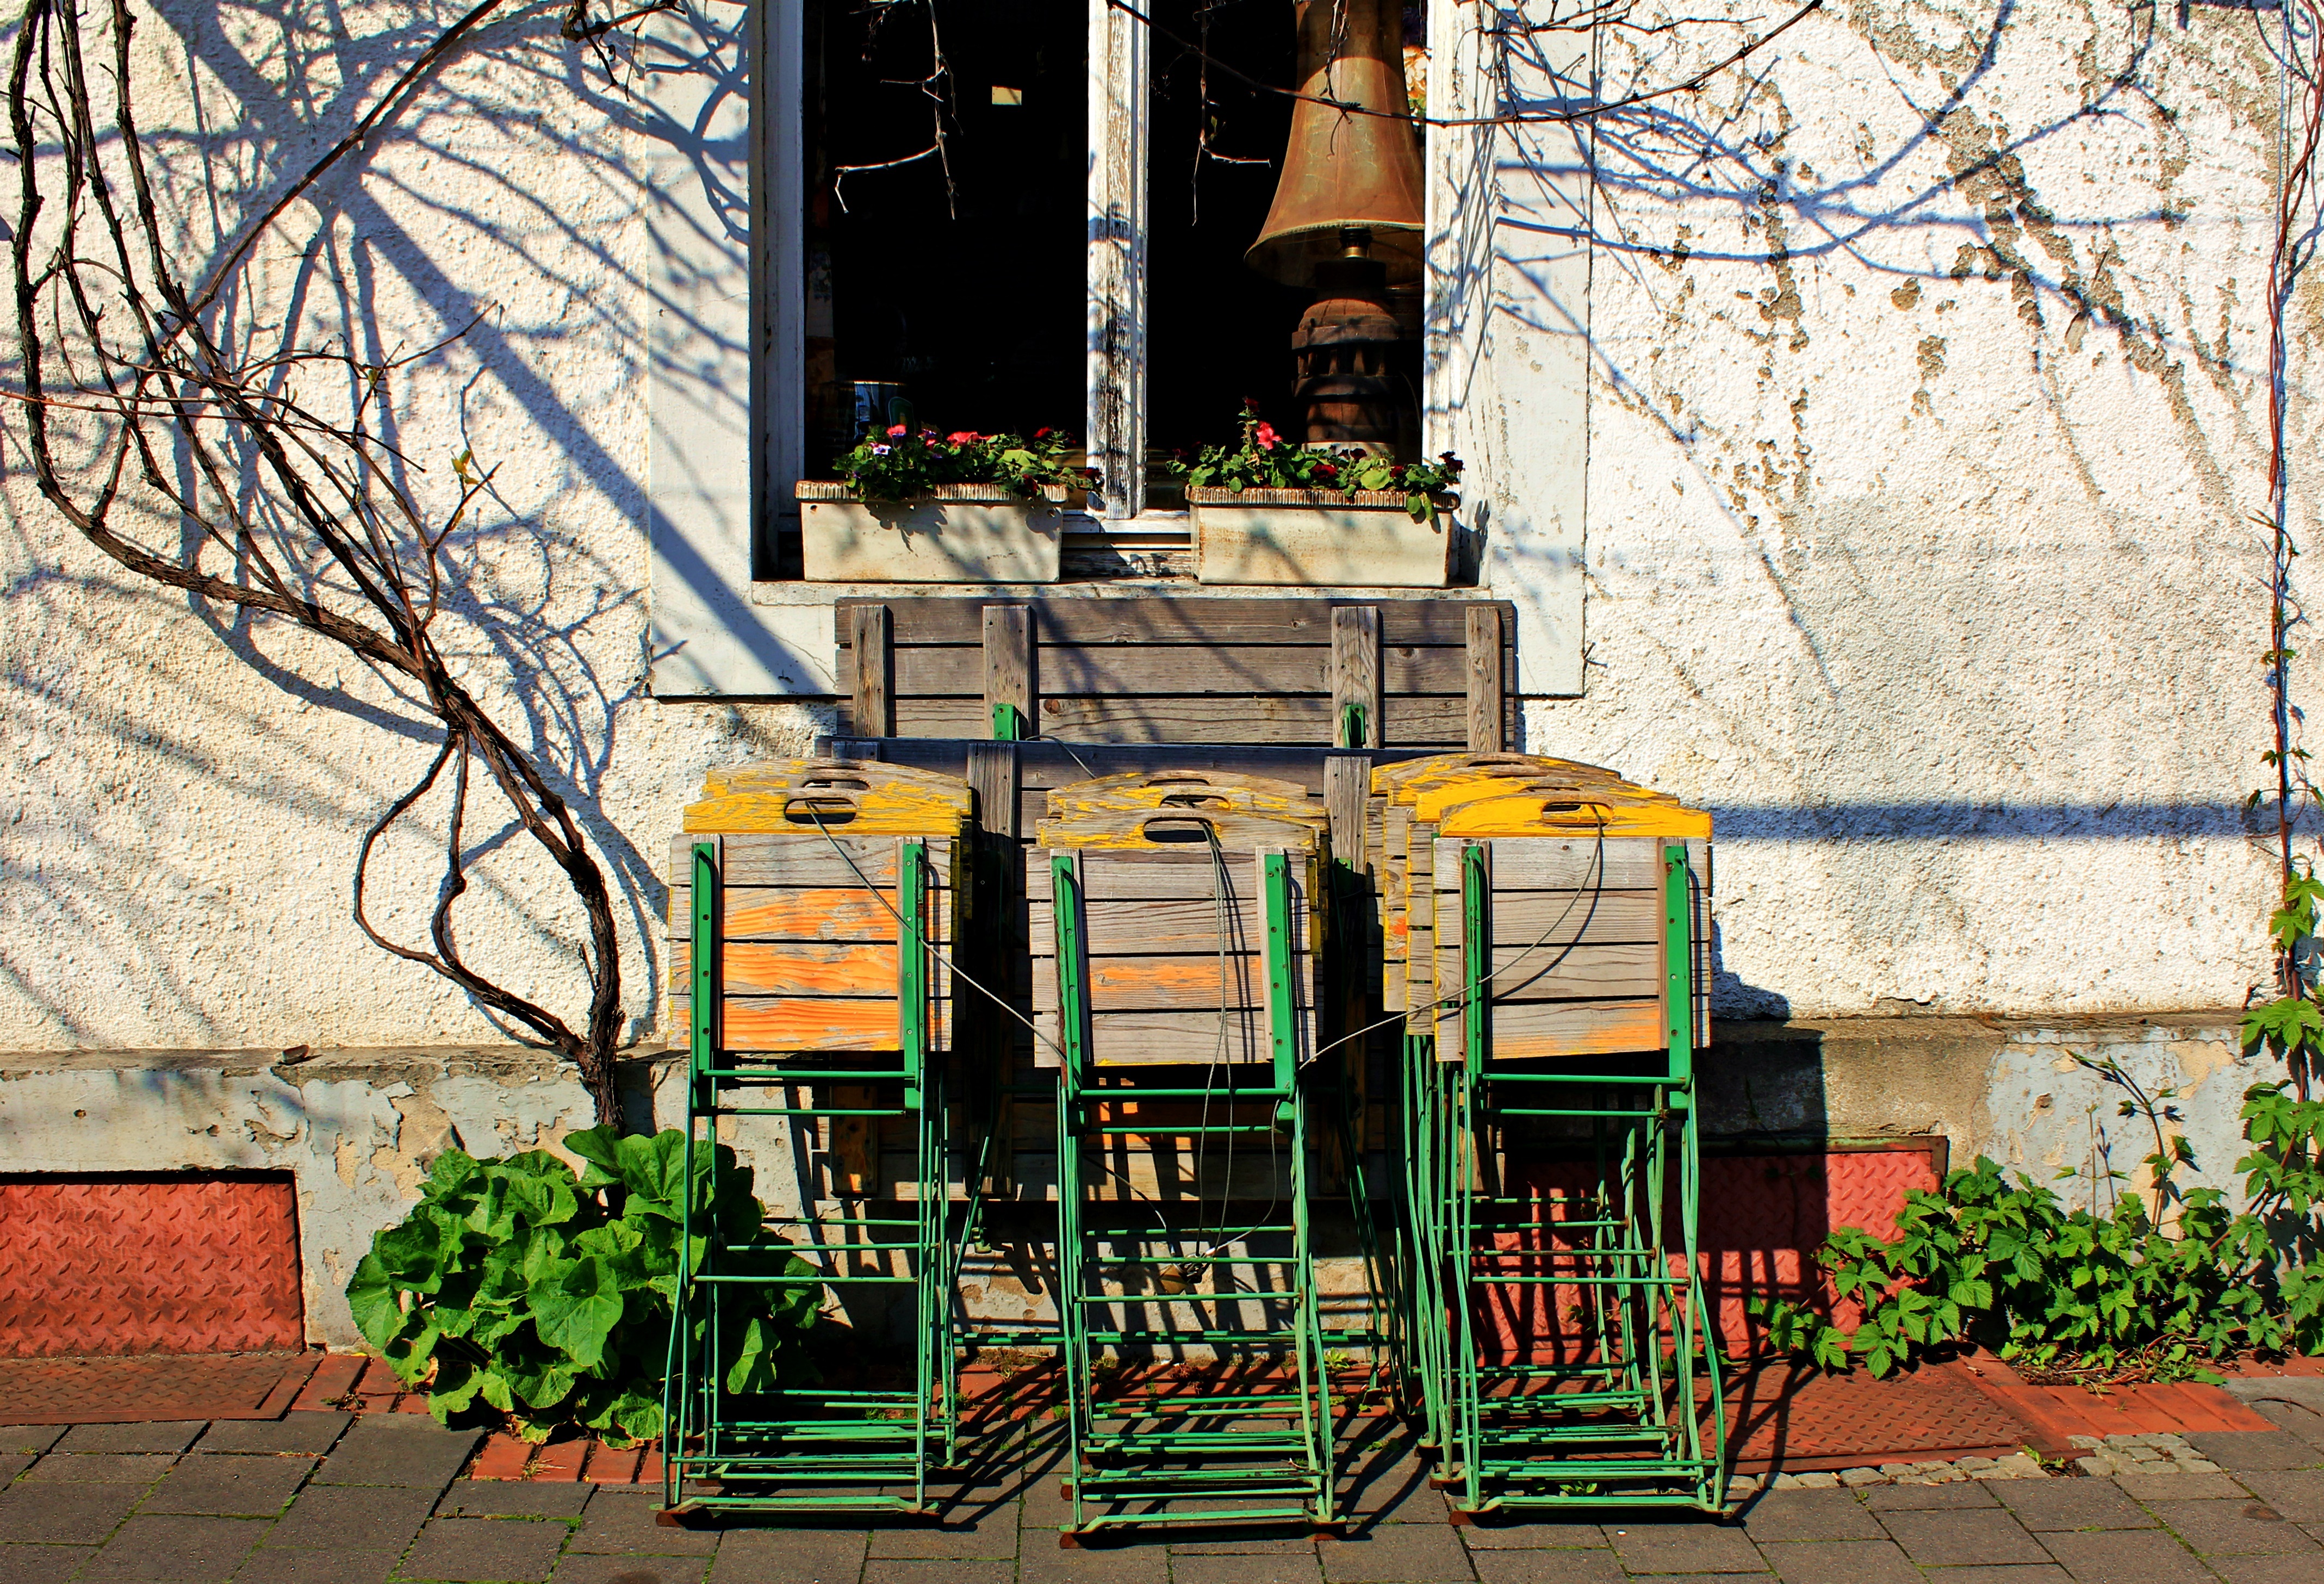
tree, road, street, antique, house, window, old, city, home, wall, rustic, downtown, old house, chairs, infrastructure, neighbourhood, housewife, urban area